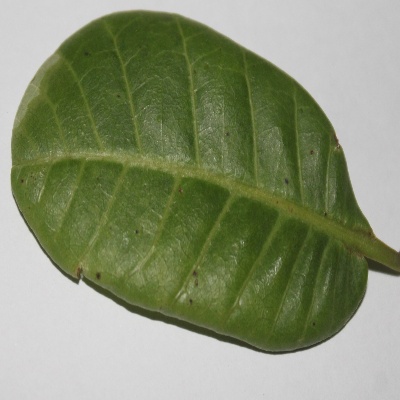
Crop: Cashew
Condition: anthracnose